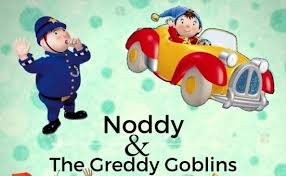
Portrait style: Cartoon Portrait